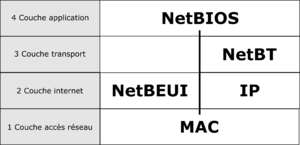
NetBIOS et le modèle en couches TCP/IP
NetBIOS est une architecture réseau codéveloppée par IBM et Sytek au début des années 1980. NetBIOS est utilisé principalement par Microsoft. Ce n'est pas un protocole réseau, mais un système de nommage et une interface logicielle qui permet d’établir des sessions entre différents ordinateurs d’un réseau.